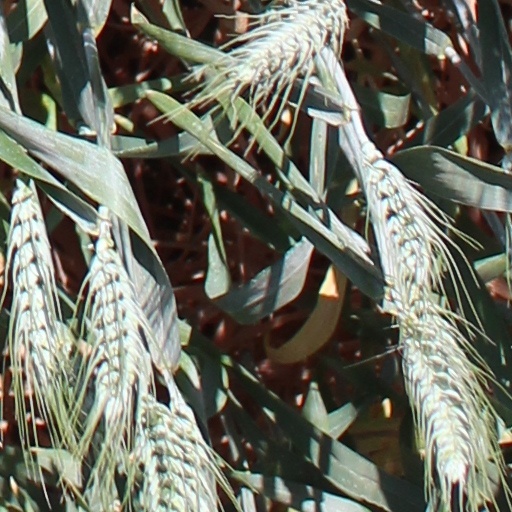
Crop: wheat